Olearia rudis

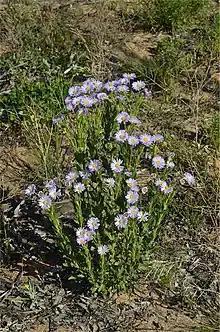
Habit in Wyperfield National Park

Olearia rudis, commonly known as azure daisy-bush, is a species of flowering plant in the family Asteraceae and is endemic to eastern Australia. It is a usually short-lived shrub with crowded elliptic or egg-shaped leaves, and pale blue, mauve or purple and orange, daisy-like inflorescences.